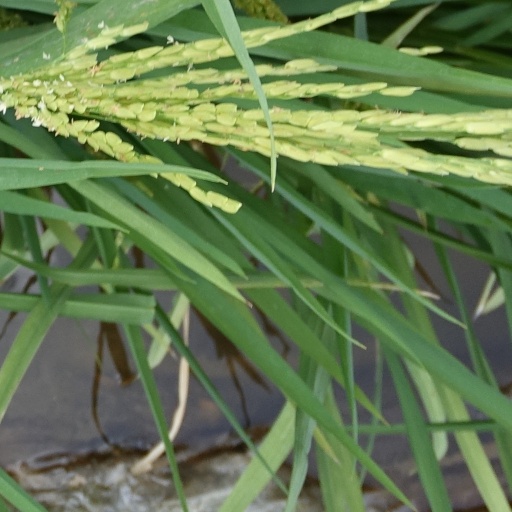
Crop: rice